Nuclear transport

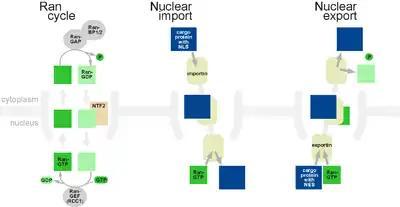
Macromolecules, such as RNA and proteins, are actively transported across the nuclear membrane in a process called the Ran-GTP nuclear transport cycle.

G-proteins are GTPase enzymes that bind to a molecule called guanosine triphosphate (GTP) which they then hydrolyze to create guanosine diphosphate (GDP) and release energy. The RAN enzymes exist in two nucleotide-bound forms: GDP-bound and GTP-bound. In its GTP-bound state, Ran is capable of binding importins and exportins. Importins release cargo upon binding to RanGTP, while exportins must bind RanGTP to form a ternary complex with their export cargo. The dominant nucleotide binding state of Ran depends on whether it is located in the nucleus (RanGTP) or the cytoplasm (RanGDP).